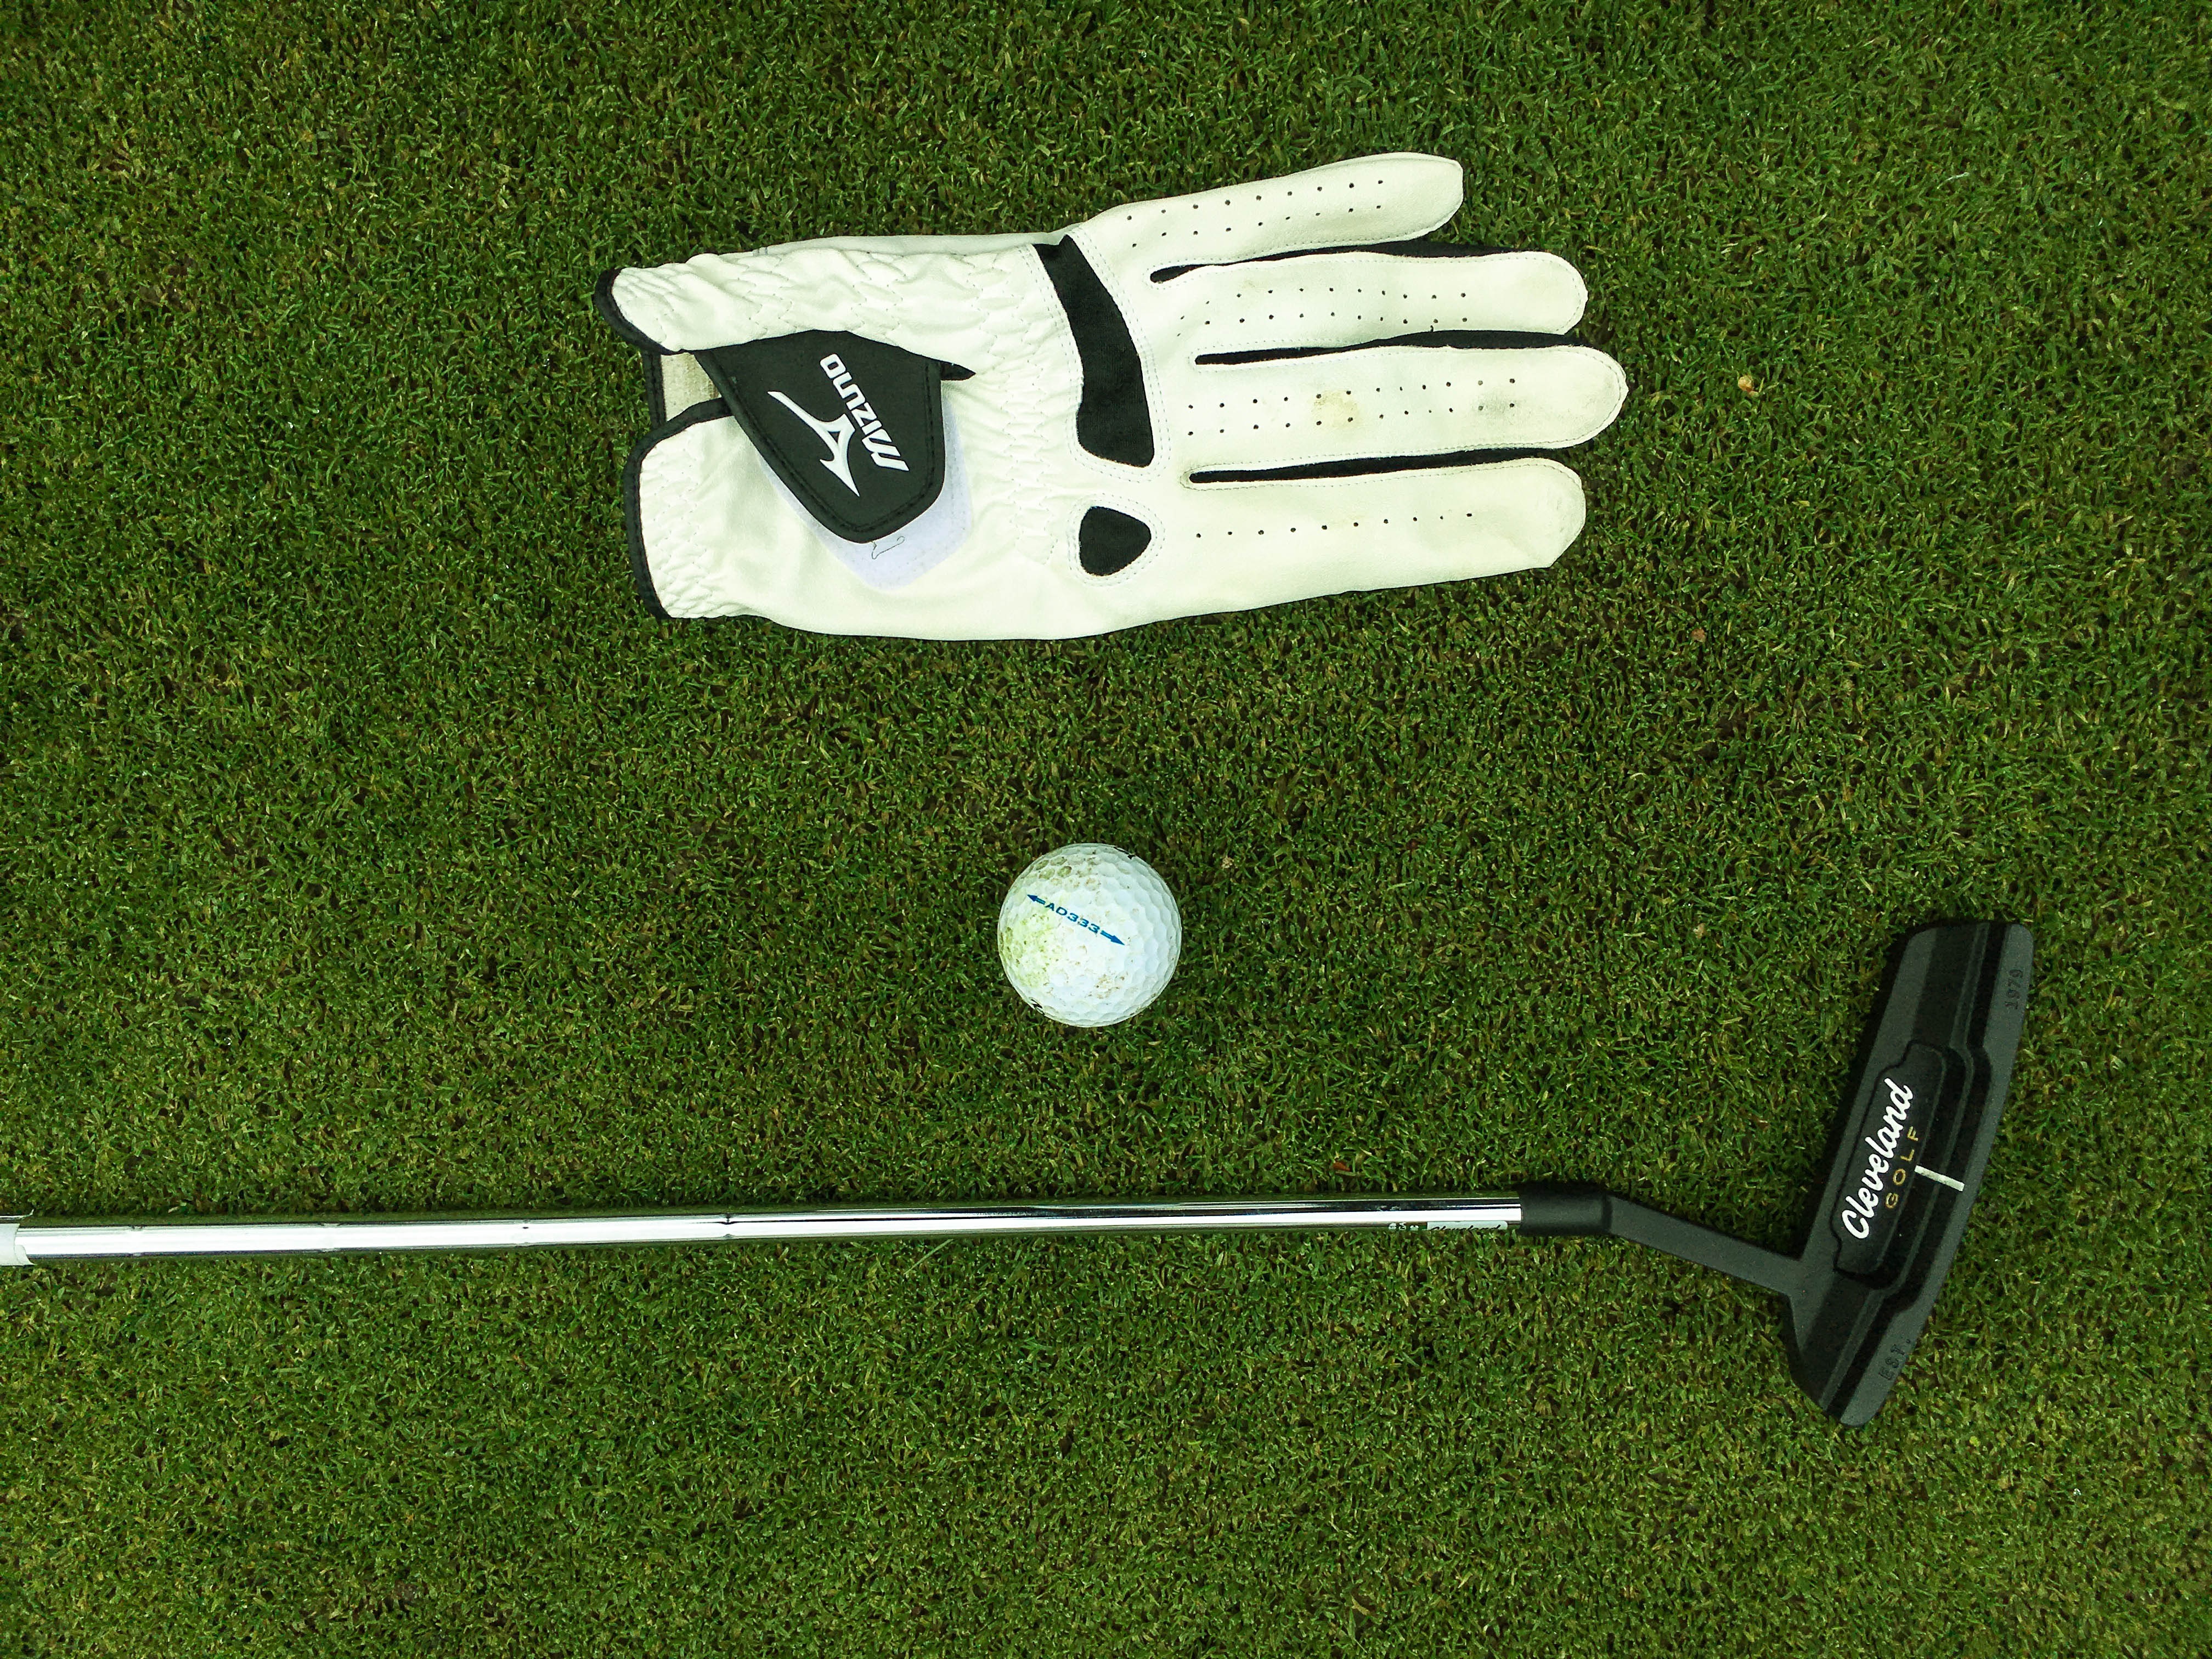
grass, glove, lawn, green, golf, sports equipment, golf course, golf ball, golf club, sports, golfball, par, only, golf equipment